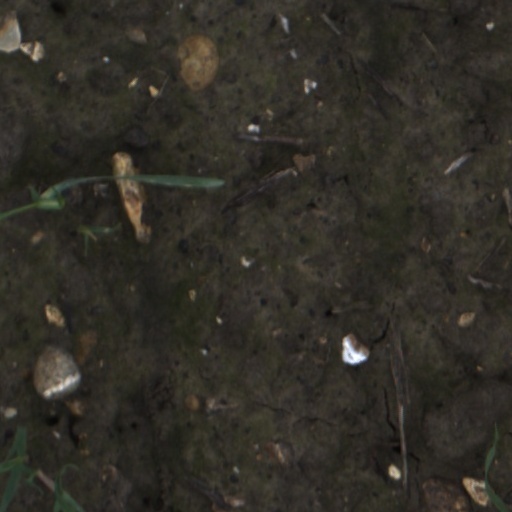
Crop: wheat